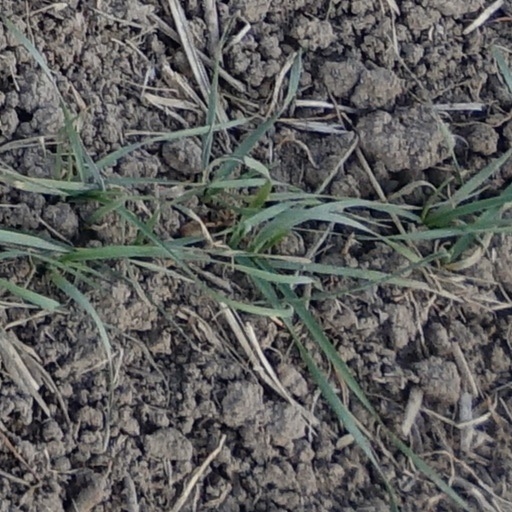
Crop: wheat